Government and politics of Seattle

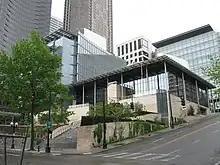
Seattle City Hall

Seattle is a charter city in the U.S. state of Washington with a mayor–council form of government. The Mayor of Seattle is head of the executive branch of city government, and the Seattle City Council, led by a Council President, is the legislative branch.